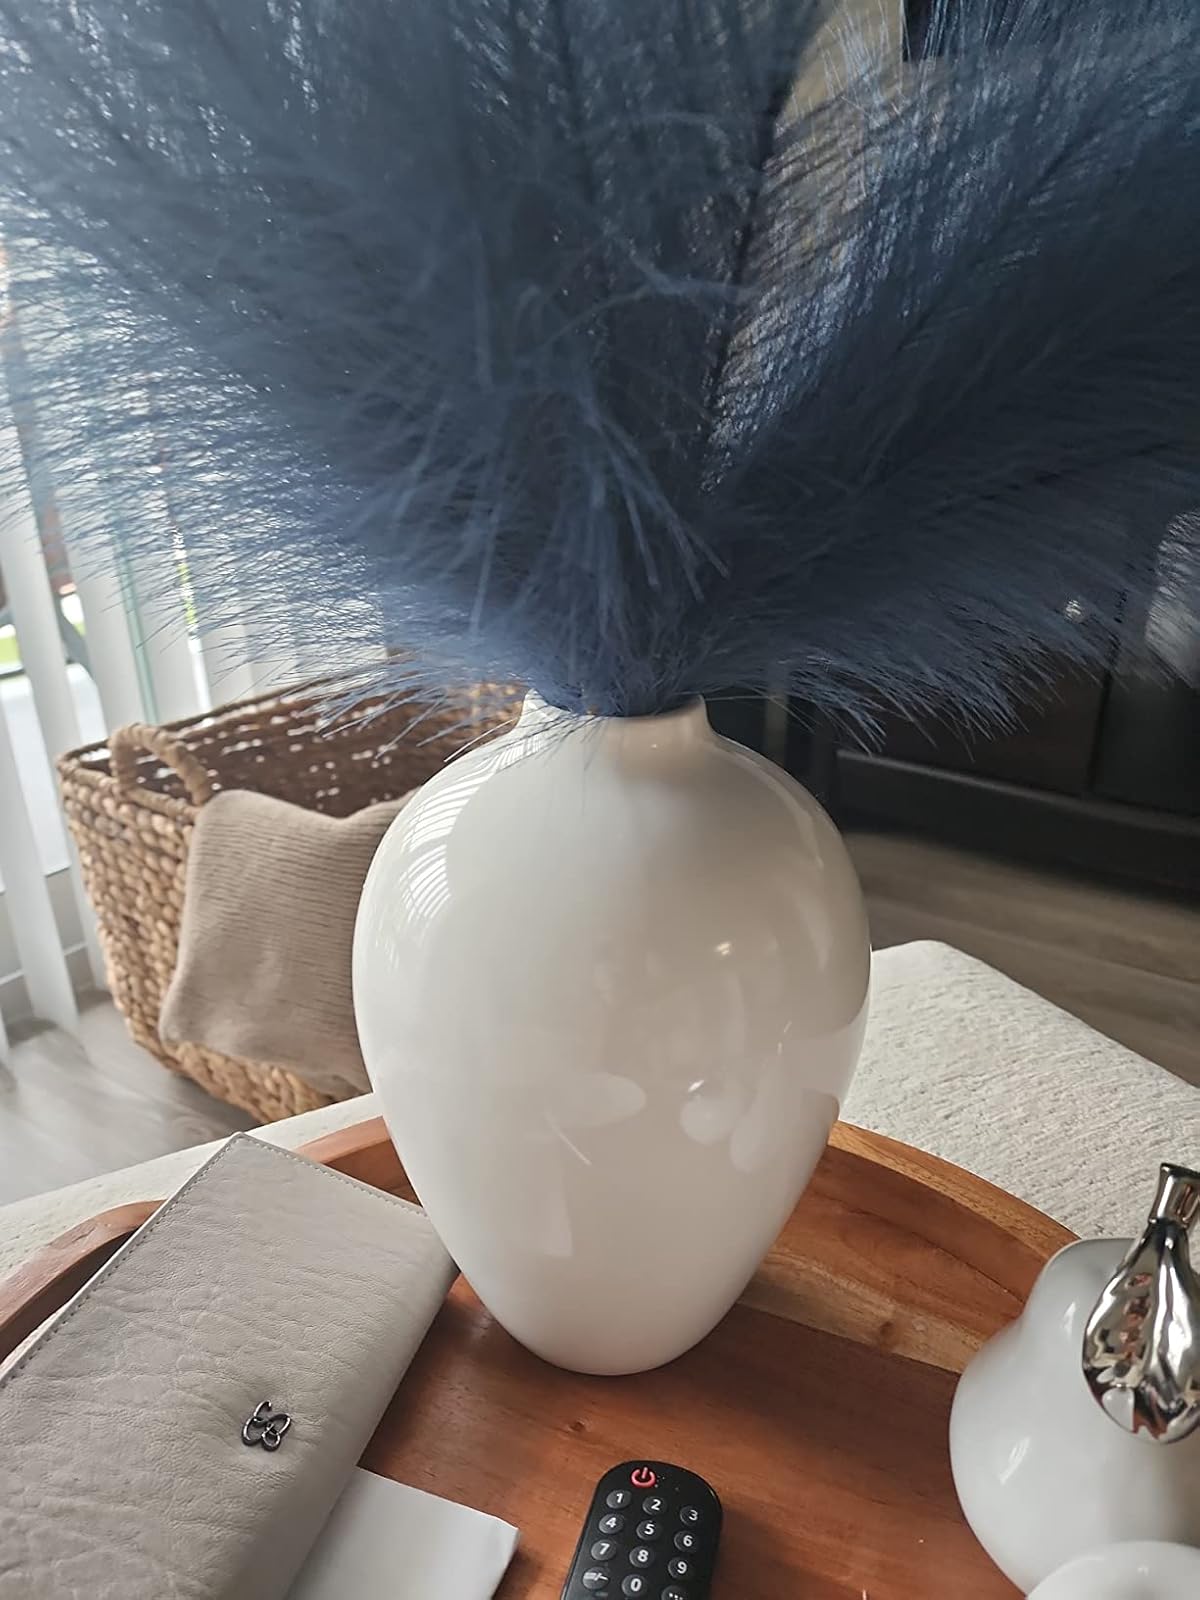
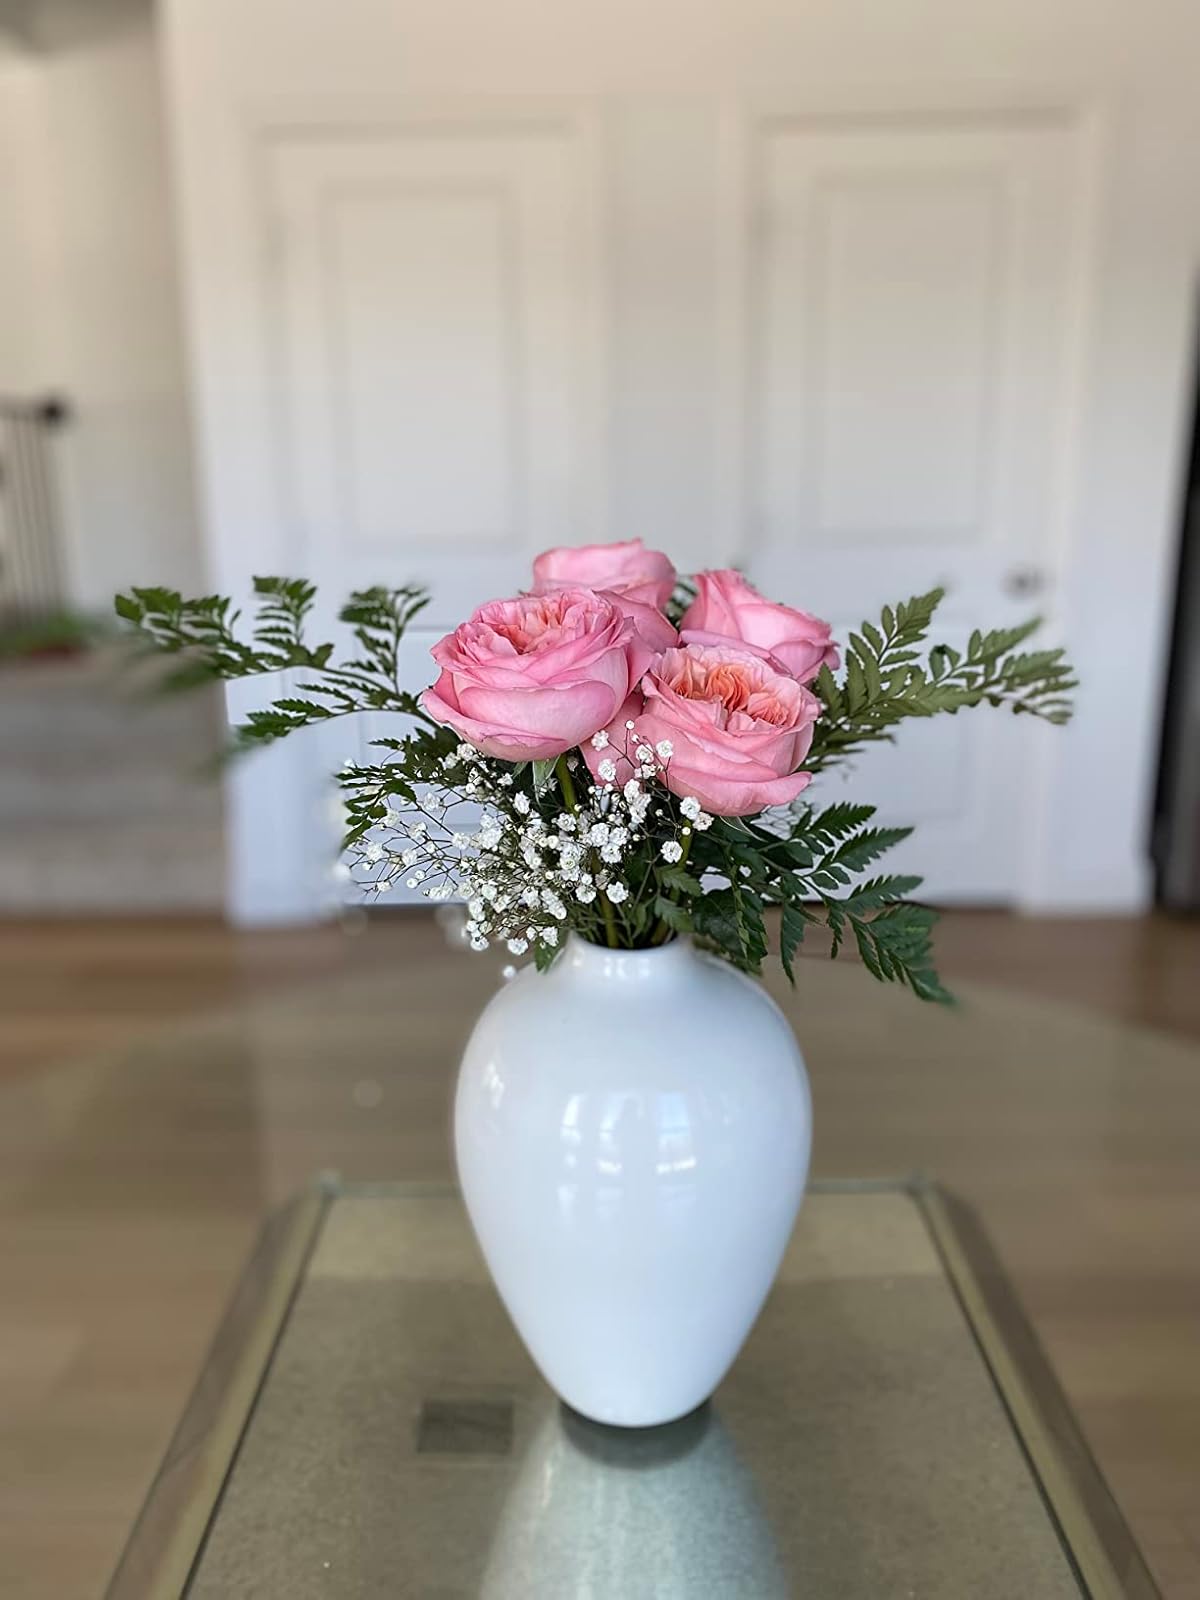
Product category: vase
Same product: yes